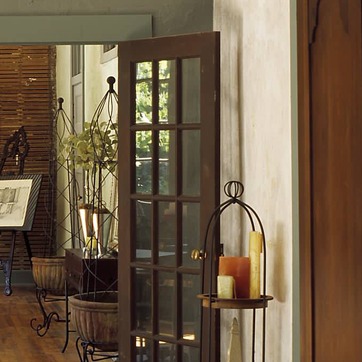
Material: glass